Candi King

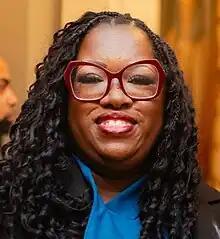
King in 2024

Candi Patrice Mundon King is an American politician who has served as a Democratic member of the Virginia House of Delegates from the 23rd district.